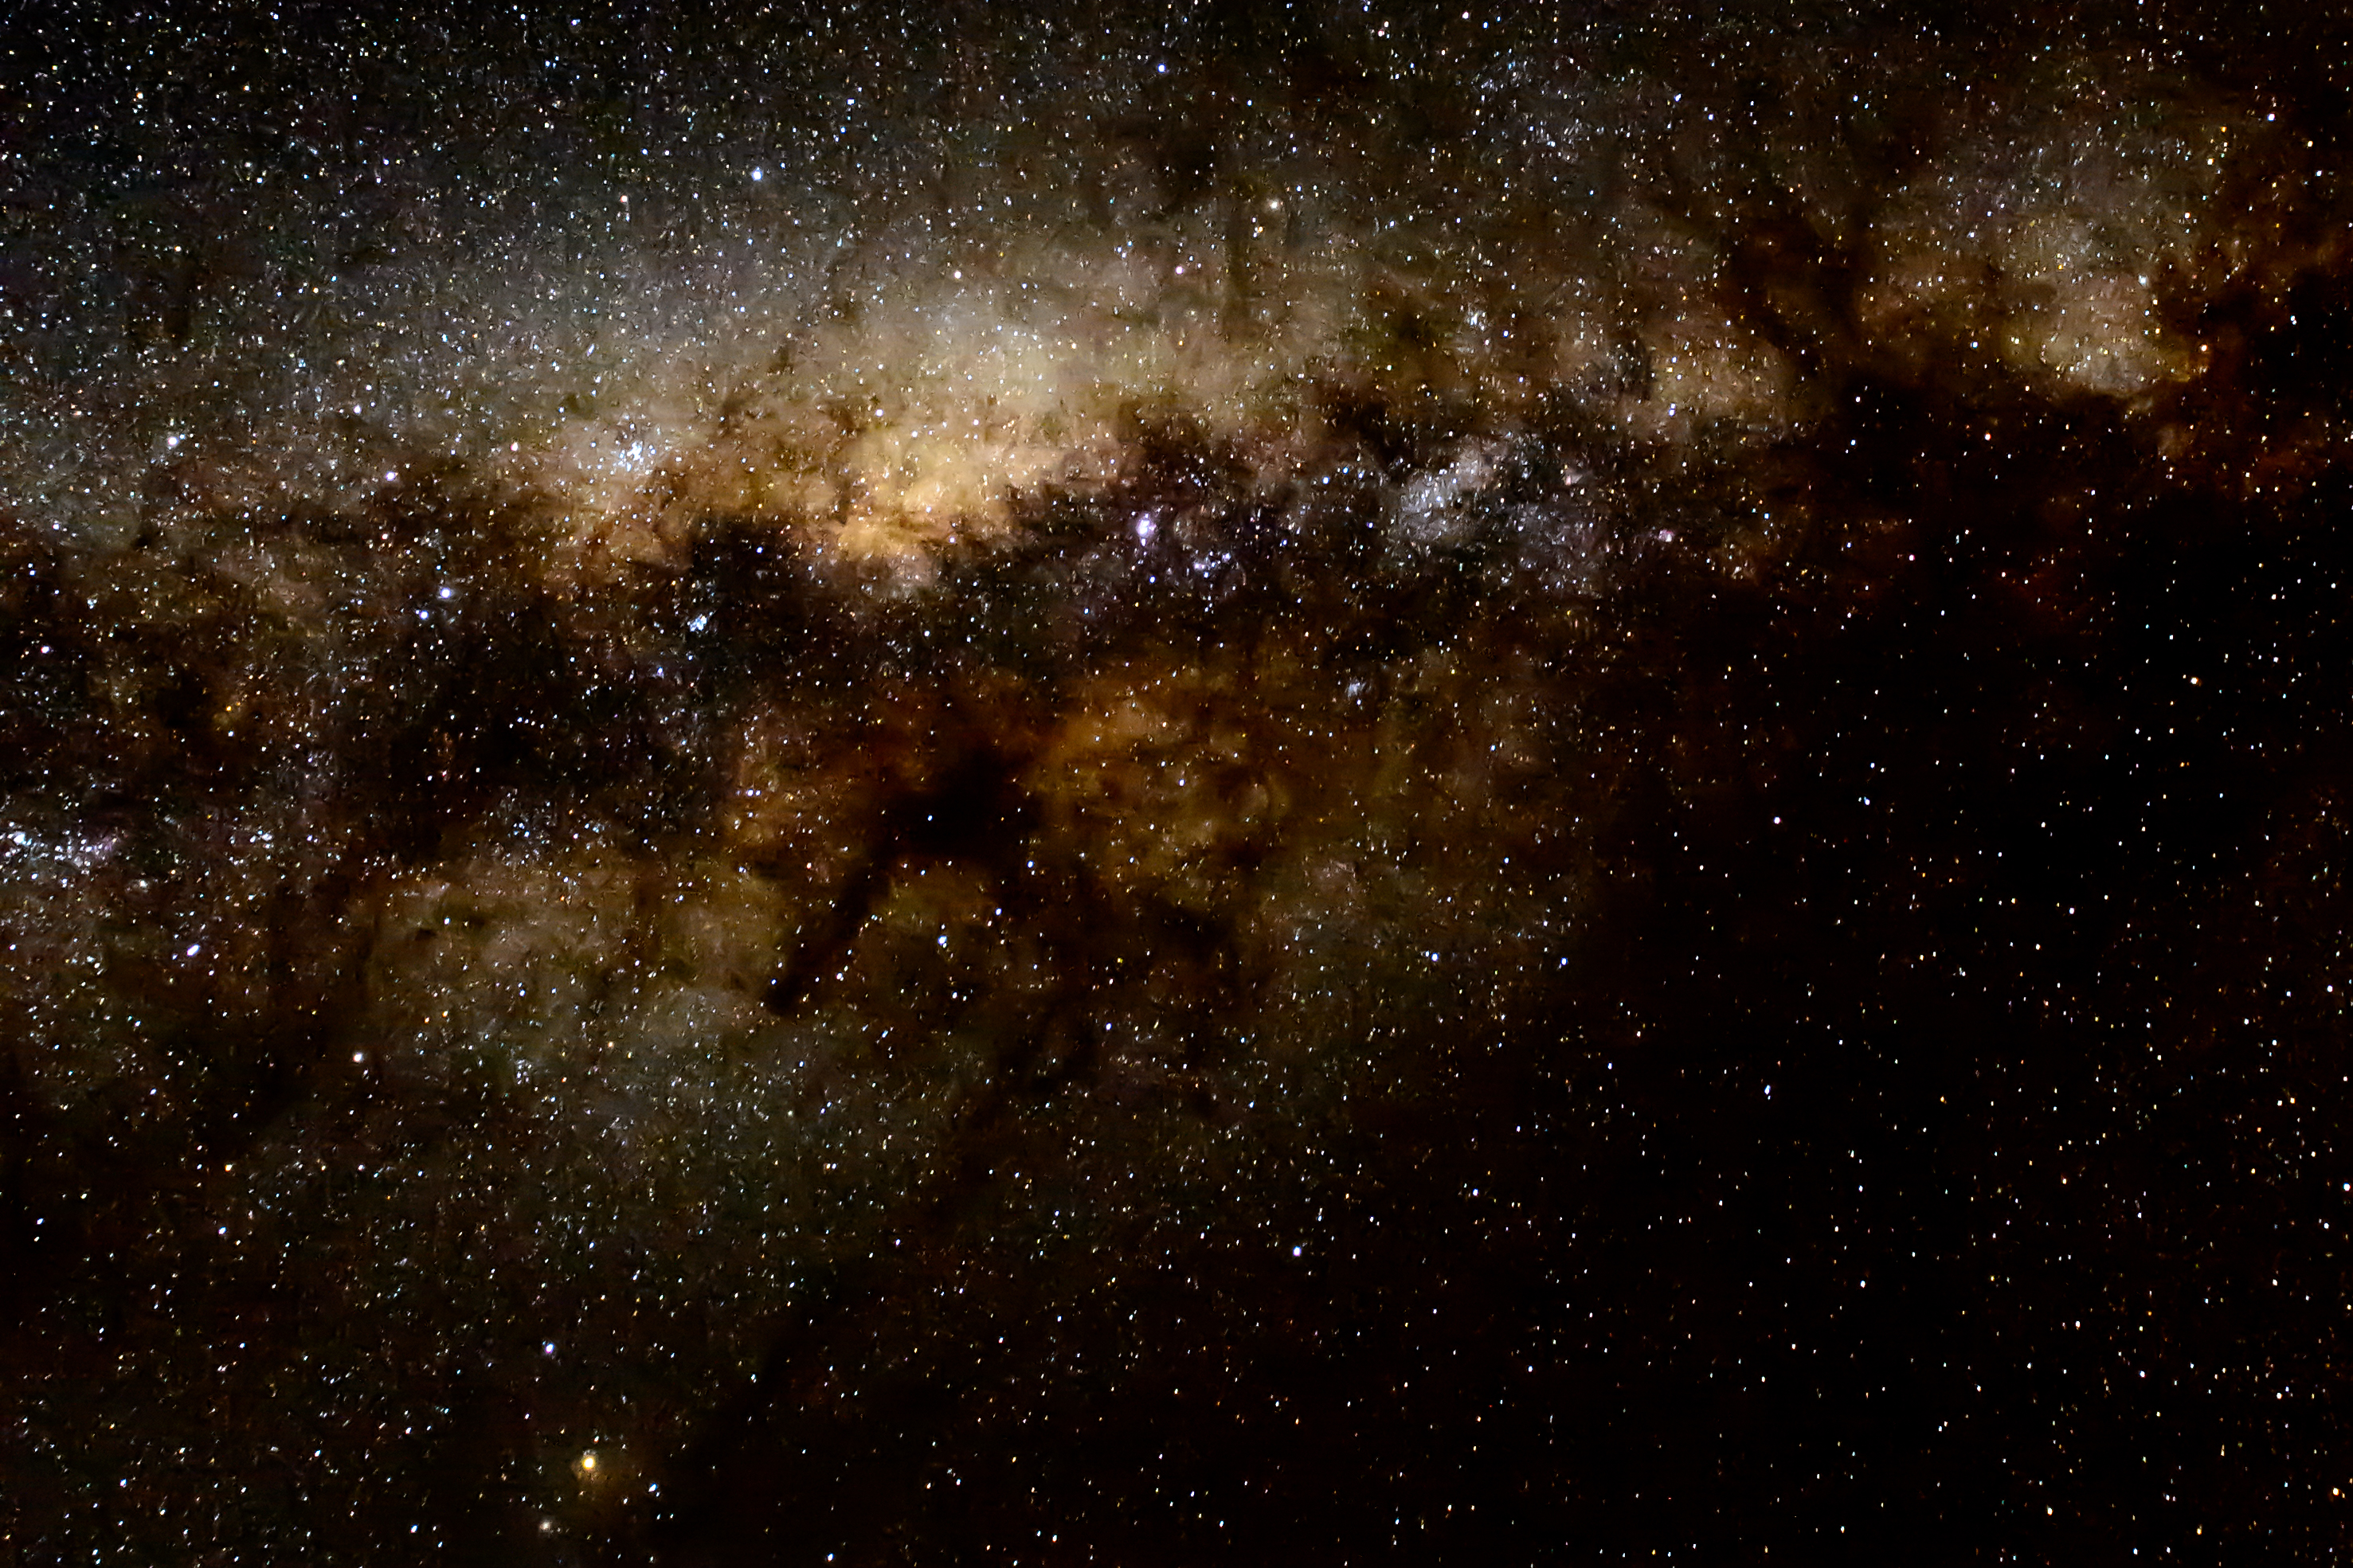
sky, night, star, milky way, atmosphere, space, nikon, galaxy, chile, nebula, outer space, astronomy, stars, universe, milkyway, astrophotography, sanpedro, eso, nikond4, atacama, d4, alma, chajnantor, vle, astronomical object